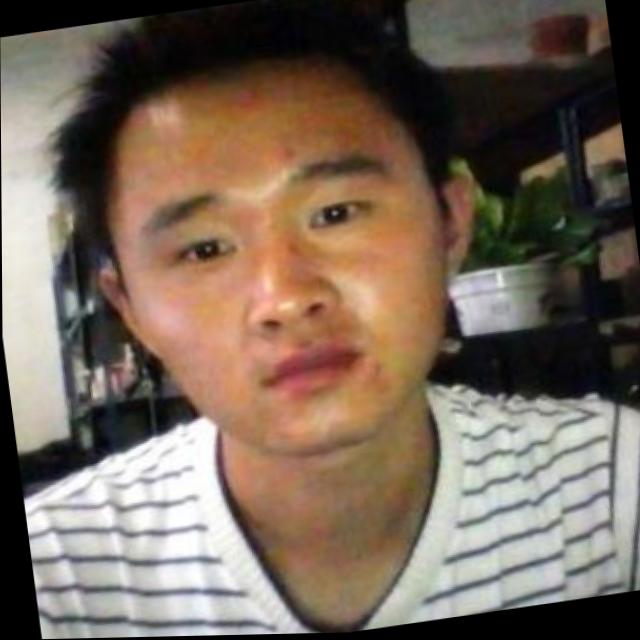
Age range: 13-20